The Tuner

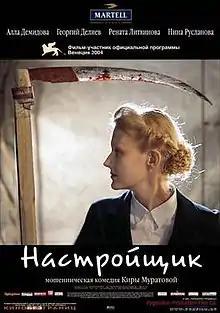
DVD cover

The Tuner is a 2004 Ukraine/Russia mix film of art house grotesque and a sting comedy. At the heart of Kira Muratova’s film is her characteristic and enduring love of predation—predation for its own sake. The film offers a complex assessment of the human subject, civilization, and the creative act. It premiered out of competition at the 61st Venice International Film Festival